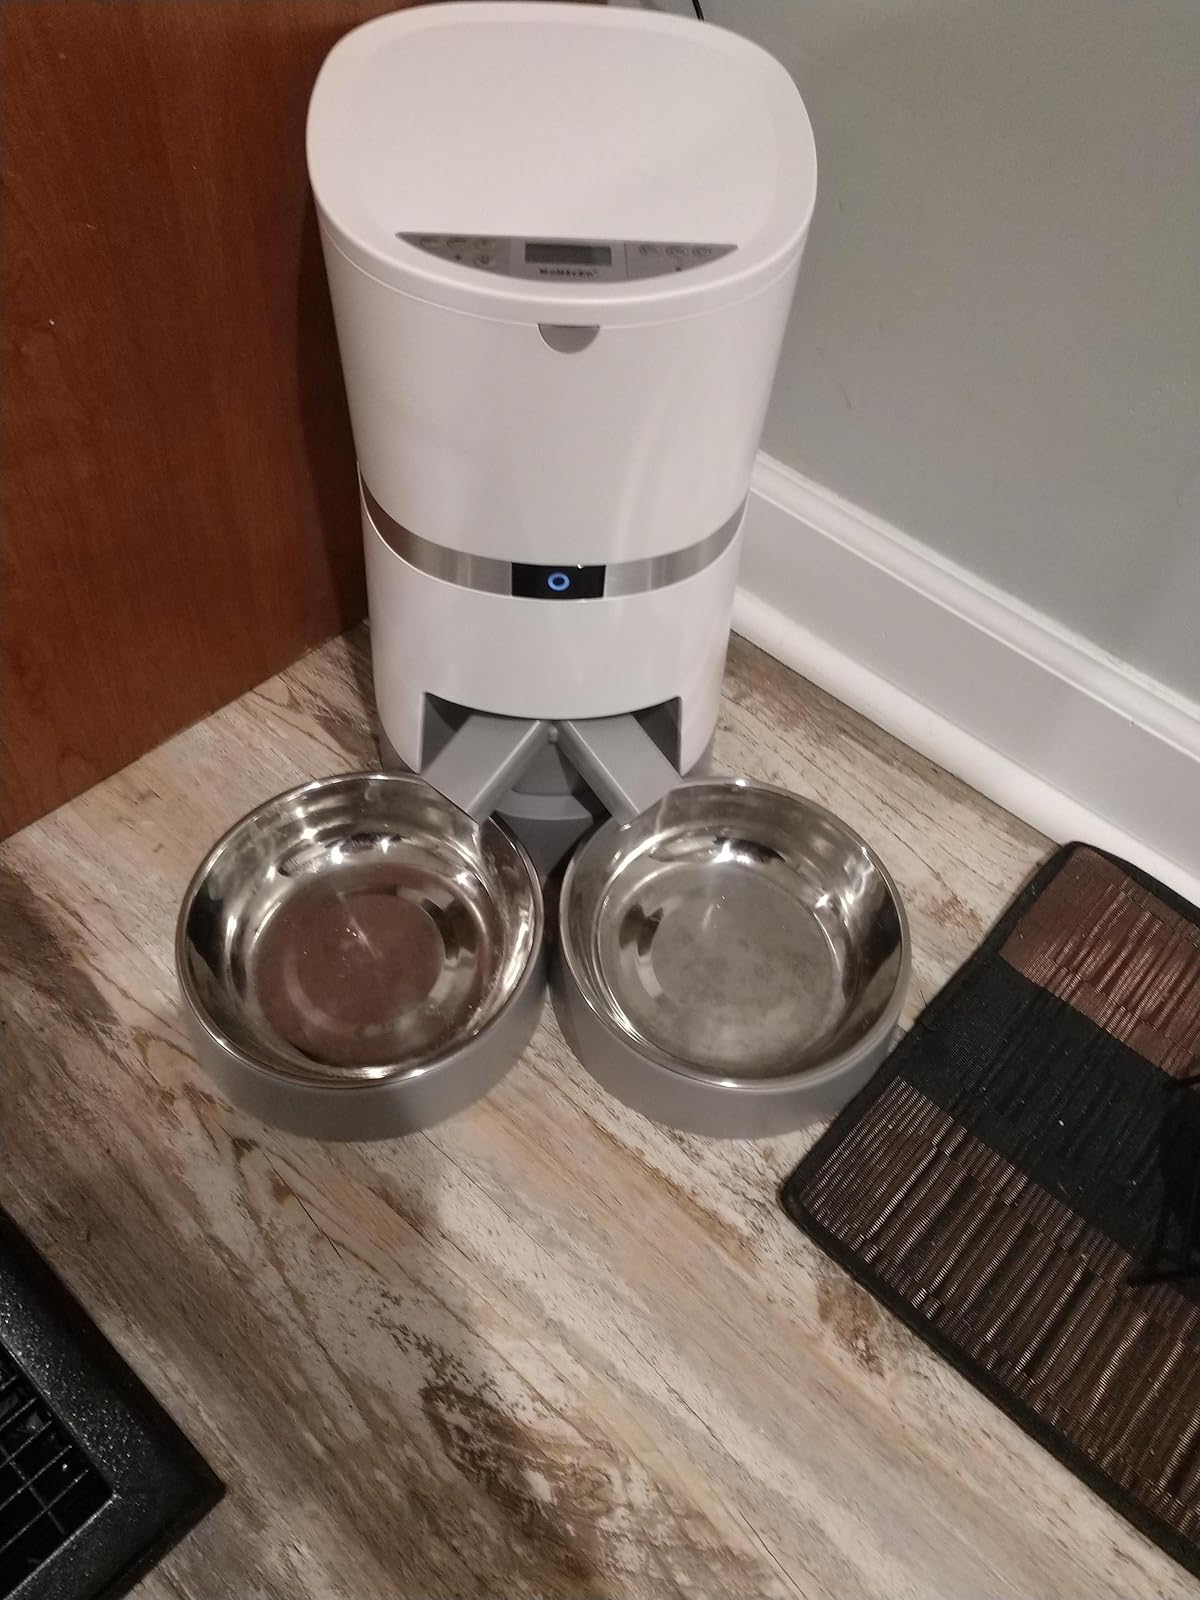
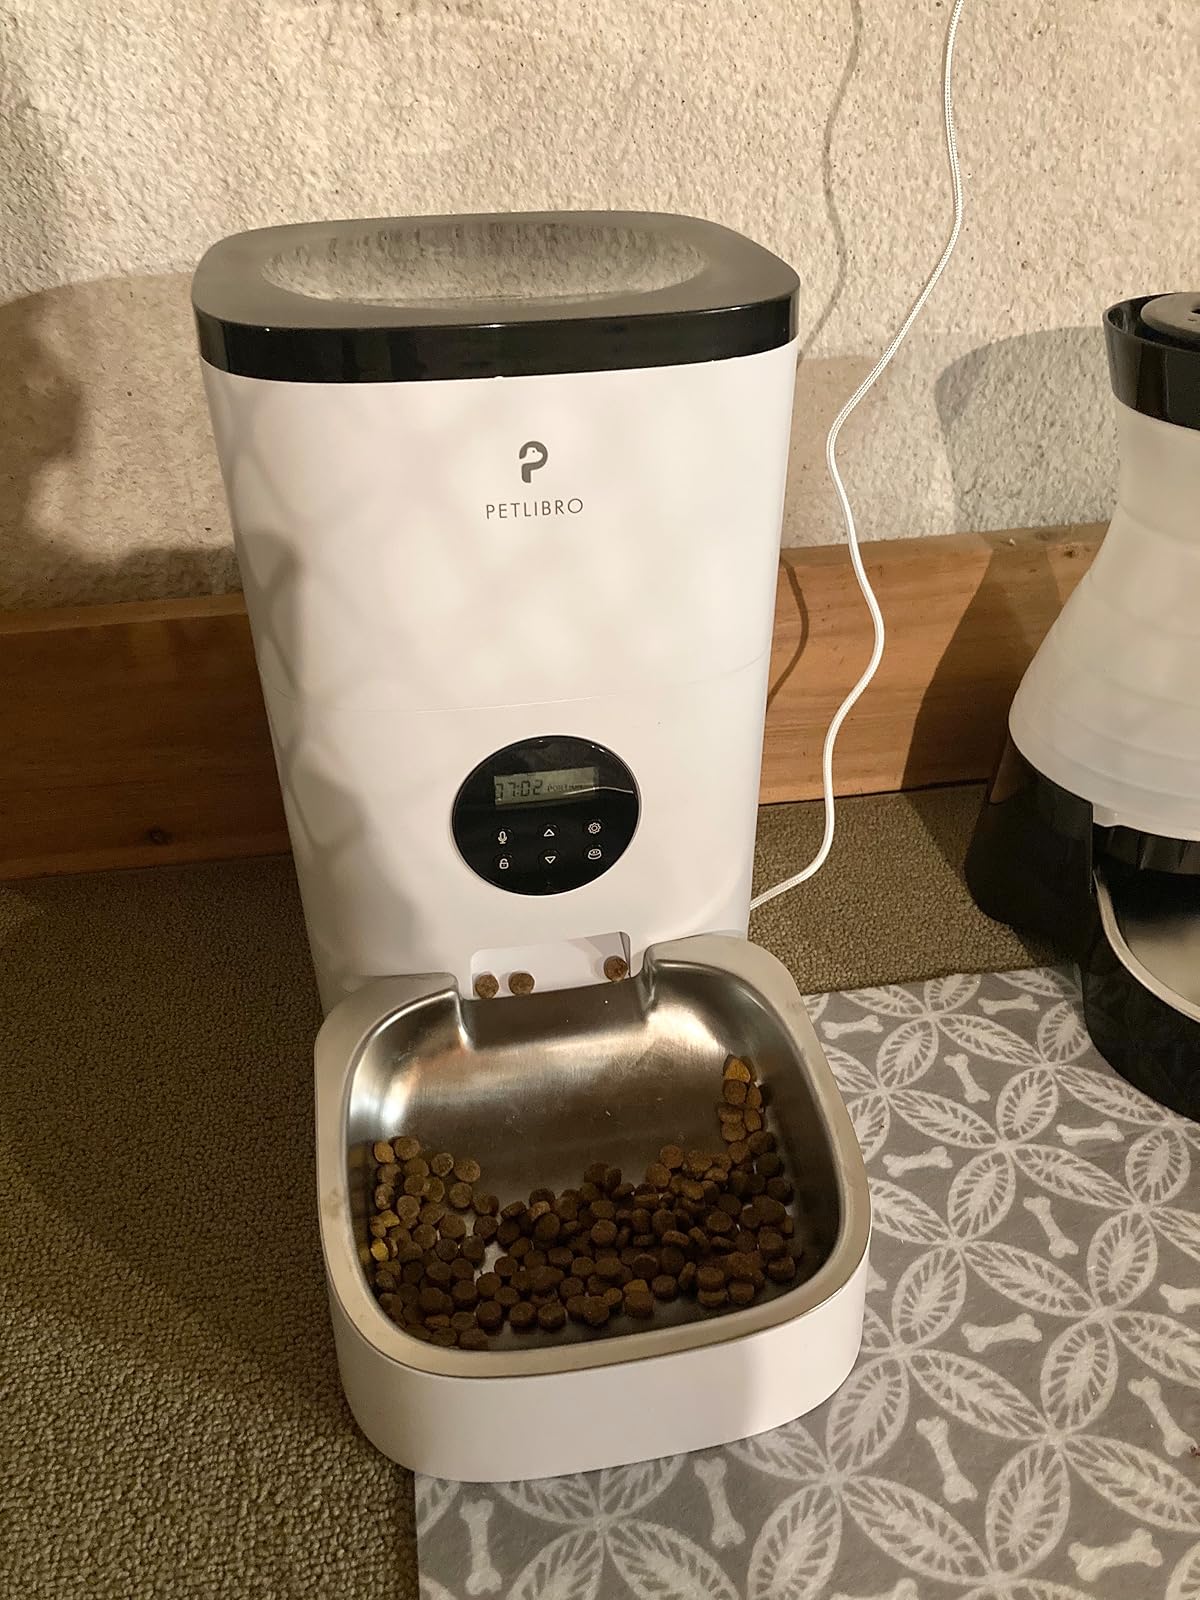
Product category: items_feeder
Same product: no